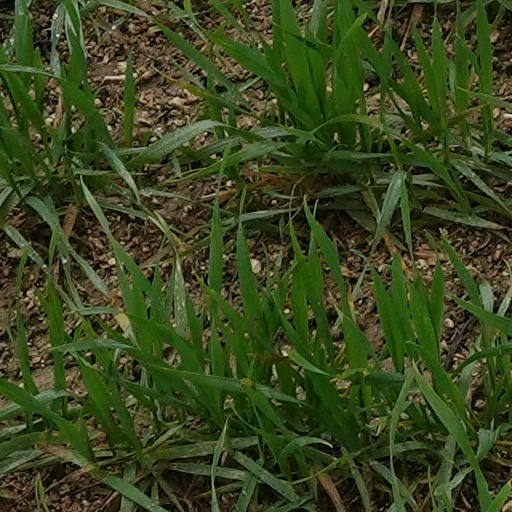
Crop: wheat